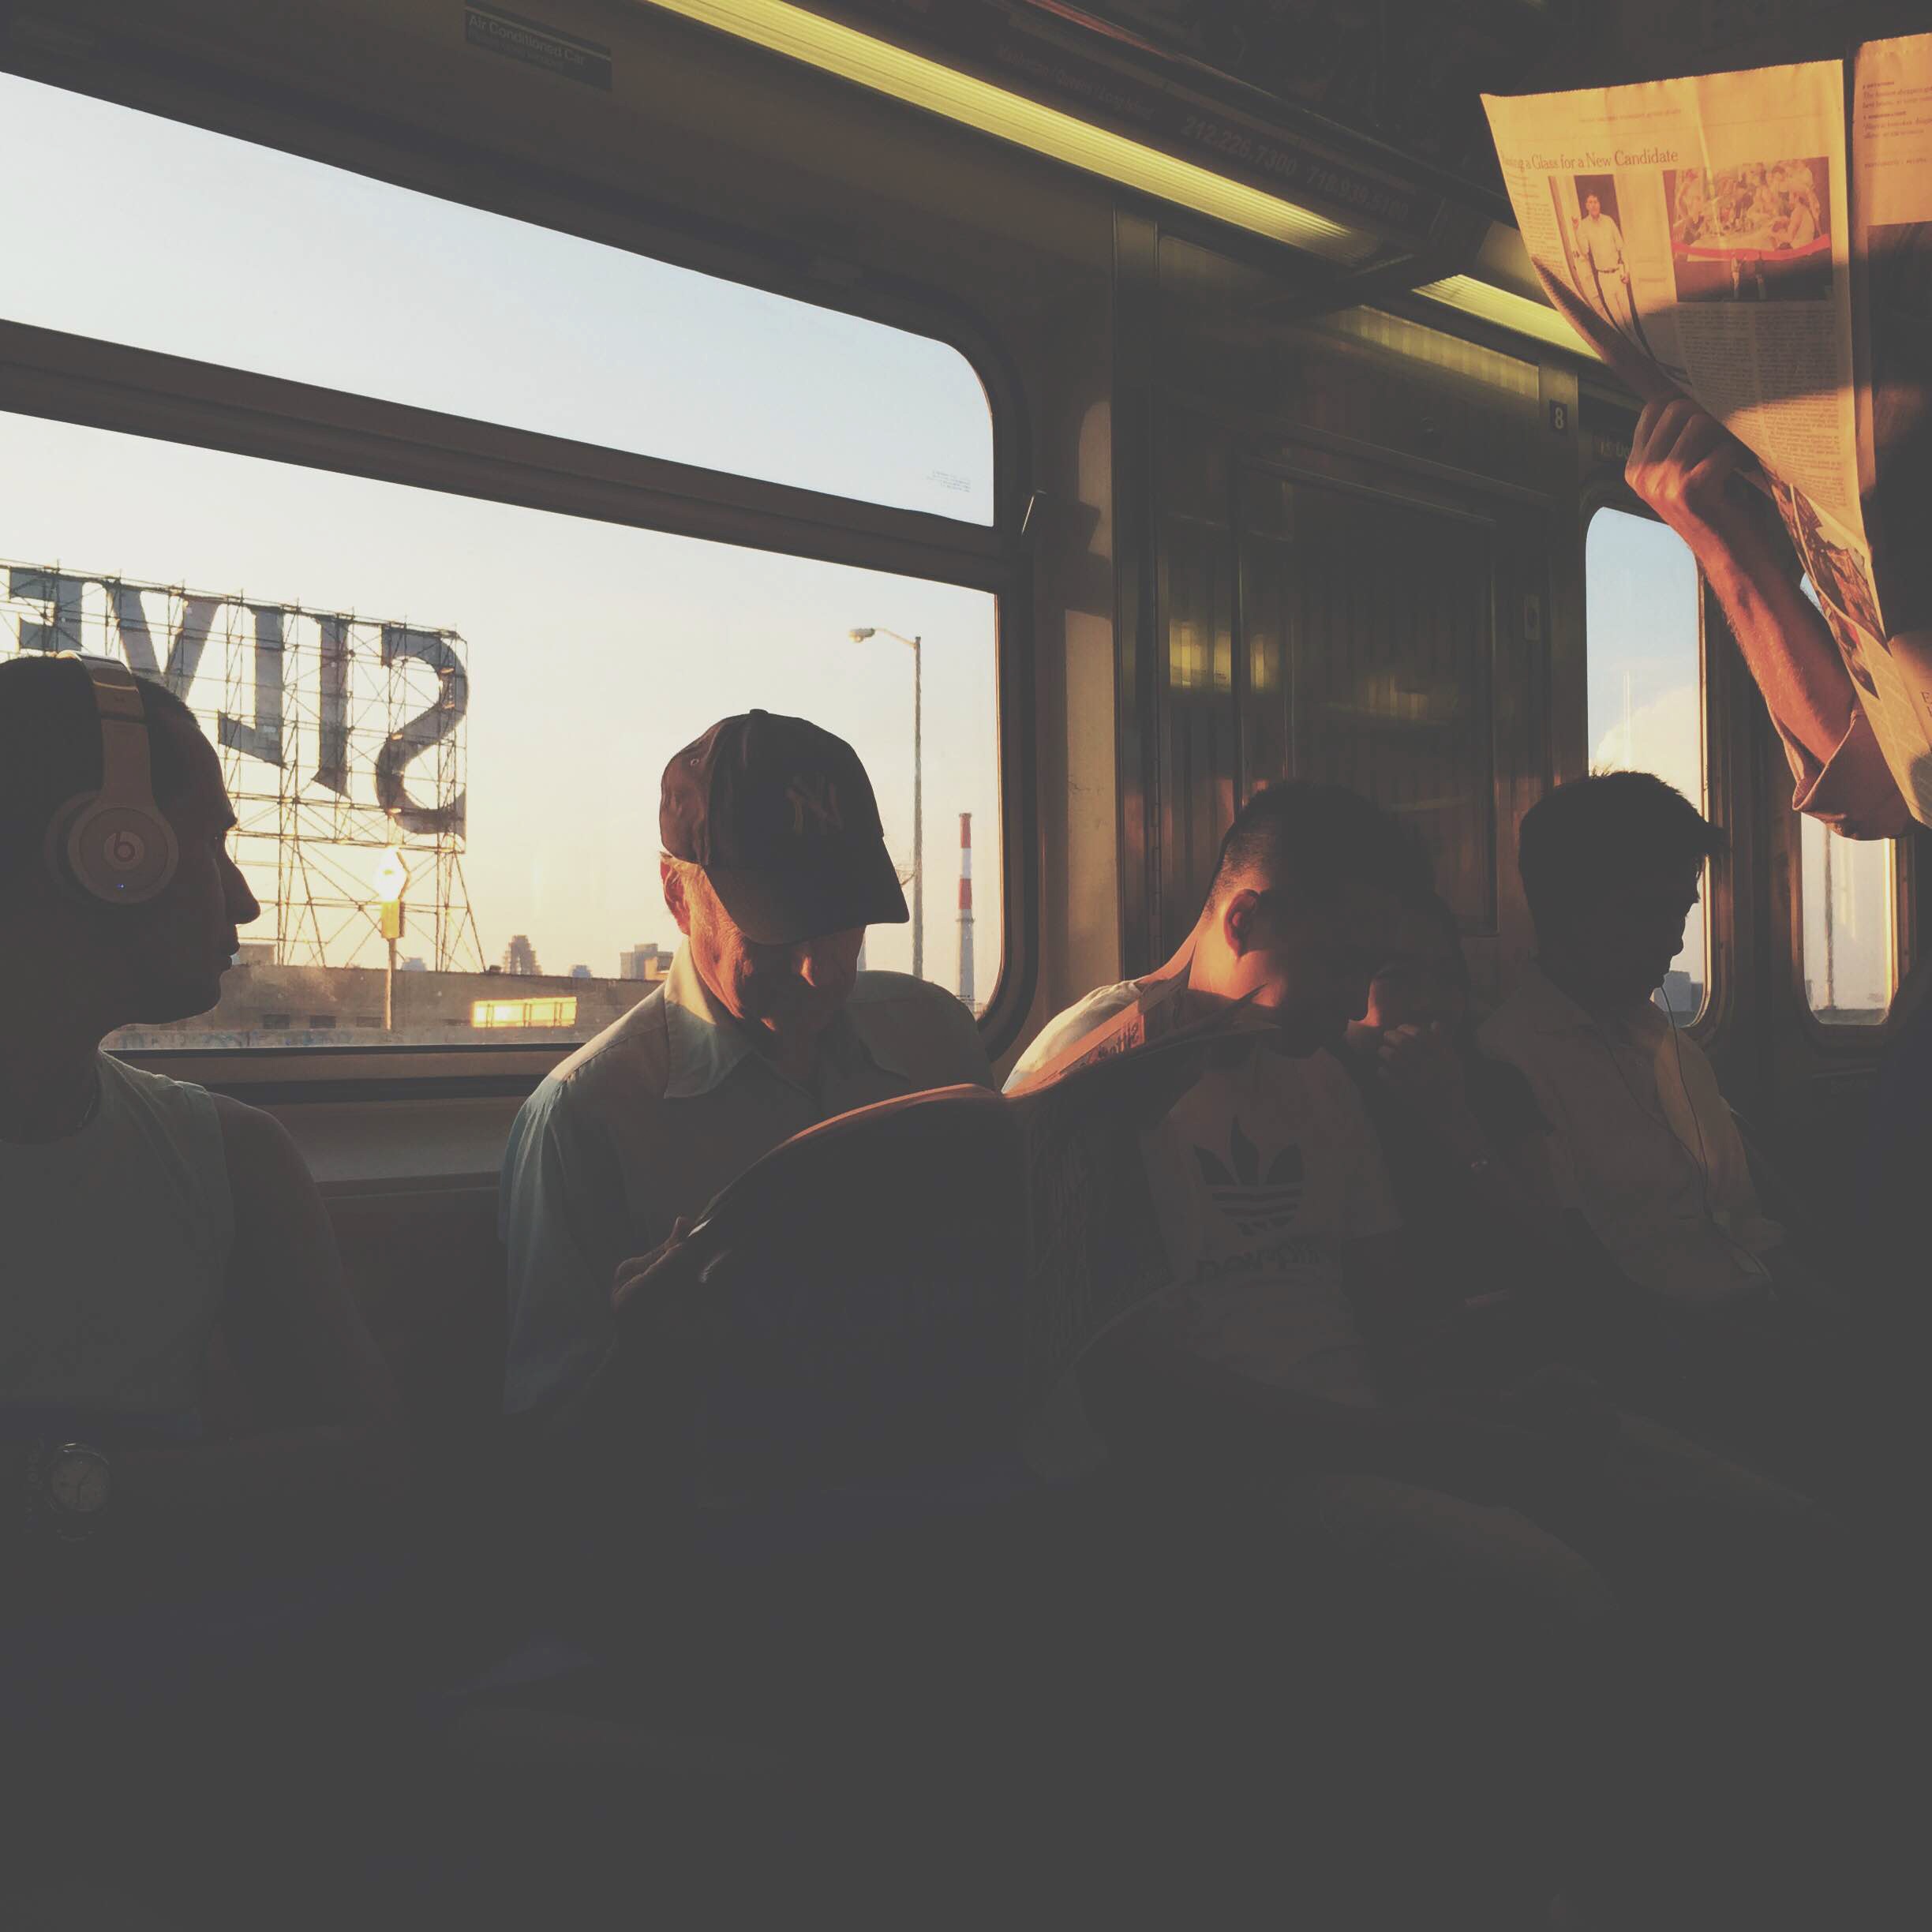
people, reading, transportation, bus, windows, image, screenshot, newspapers